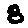
Label: 8